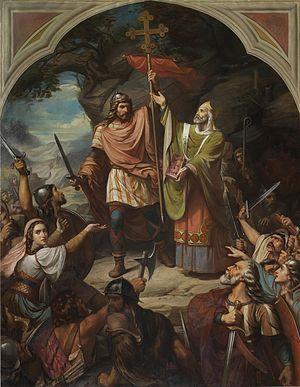
L’Exposition nationale des beaux-arts était un événement qui avait régulièrement eu lieu en Espagne et particulièrement à Madrid de la deuxième moitié du XIXᵉ siècle à la deuxième moitié du XXᵉ. Ces expositions sous forme de concours sont instaurées par le Décret royal d'Isabelle II du 28 décembre 1853. C'était la plus grande exposition officielle d'art espagnol à laquelle prenaient part des artistes vivants.